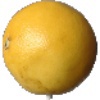
Label: Grapefruit White 1